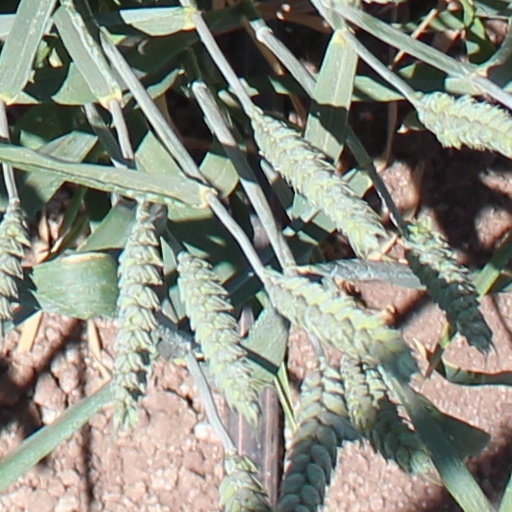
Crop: wheat